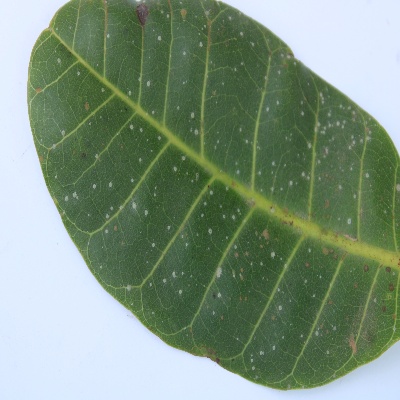
Crop: Cashew
Condition: red rust